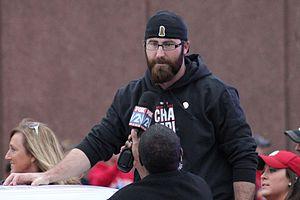
Jason Louis Motte, né le 22 juin 1982 à Port Huron aux États-Unis, est un lanceur de relève droitier des Rockies du Colorado de la Ligue majeure de baseball.